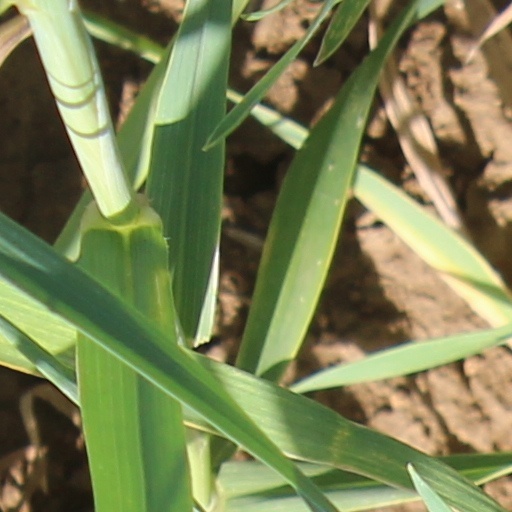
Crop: wheat